Syunik Province

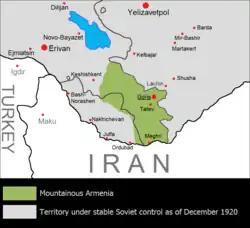
The Republic of Mountainous Armenia in 1921, mainly occupying present-day Syunik

The eastern part remained divided: Sembat, which had the main title, governed the western part of the Eastern Syunik with the Vayots Dzor, bordered by Vaspurakan. Sahak governed the eastern part until the river Hakar. Babgen governed the district of the Baghk, and Vasak (who died in 922) an indeterminate territory. Nasr, the emir of Azerbaijan, captured territory through perfidy against Babgen and Sahak in Dwin. After the invasion, Sembat unseated Nasr and obtained the freedom of his brothers. Sembat was followed by his son Vasak, and Sahak in turn by his son Sembat. Vasak received the royal title from the Muslims at the end of his reign, which lasted until 963.